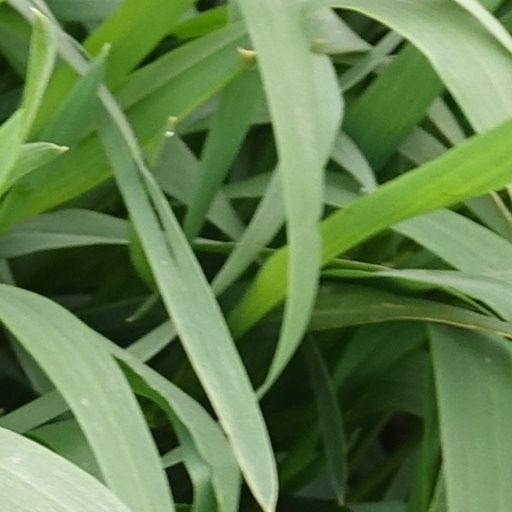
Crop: wheat